Glen Braz

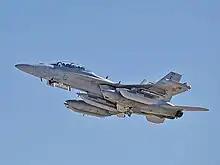
As Director of the EA-18G Growler Transition, Braz oversaw the introduction of the Boeing EA-18G Growler into RAAF service.

Braz was posted to the Australian Embassy in Washington, D.C. later in 2011, where he served as Air Staff Officer Plans and Operations. On his return to Australia, he was made Director of the EA-18G Growler Transition, to oversee the introduction of the Boeing EA-18G Growler into service with the RAAF. In January 2015, Braz deployed to Al Minhad Air Base in the United Arab Emirates as commander of the second rotation of Air Task Group 630 on Operation Okra. Braz was responsible for six F/A-18F Super Hornet strike aircraft (replaced by F/A-18A Hornets in March), a E-7A Wedgetail Airborne Early Warning and Control aircraft, one KC-30A Multi Role Tanker Transport and 400 personnel in conducting operations against the Islamic State. The role of the Air Task Group included carrying out airstrikes against ISIL, in support of Iraqi and Kurdish ground forces, and to provide humanitarian and logistic support to coalition partners. During the six-month deployment, the Air Task Group dropped of explosive ordnance in 277 airstrikes. Braz returned to Australia in July 2015 and, in the 2016 Queen's Birthday Honours, was awarded the Distinguished Service Medal for his "distinguished leadership" on Operation Okra.